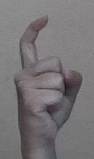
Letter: ra